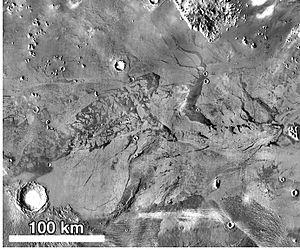
Cerberus Palus est une petite plaine basse située dans l'hémisphère nord de la planète Mars.